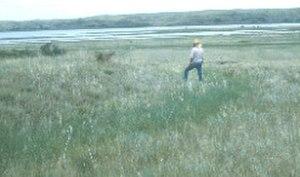
Les National Historic Landmarks du Dakota du Sud sont les sites historiques d'intérêt national de l'État du Dakota du Sud aux États-Unis.